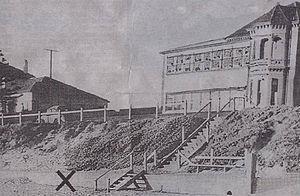
L’affaire Taman Shud, aussi connue sous le nom de « Mystère de l’homme de Somerton », est une affaire qui n’a jamais été résolue, concernant la découverte d’un cadavre masculin non identifié, à 6 h 30, le 1ᵉʳ décembre 1948, sur la plage de Somerton, près d'Adélaïde, dans le sud de l’Australie. Le nom de l’affaire provient de la phrase « Tamam shud » – signifiant « fini » ou « terminé » en persan – qui figurait sur la dernière page des Rubaiyat d’Omar Khayyam, retrouvée dans une poche de pantalon de la victime. Lorsque les journaux de l'époque ont évoqué l'affaire, les mots « Tamam Shud » ont été mal orthographiés en « Taman Shud », d'où le nom de l'affaire.